Manuel Tamayo y Baus

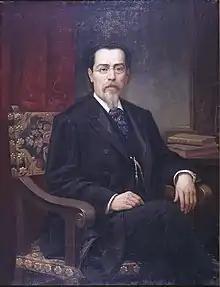
Portrait at the National Library (1892)

Manuel Tamayo y Baus (15 September 1829 – 20 June 1898) was a Spanish dramatist.